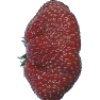
Label: strawberry_wedge